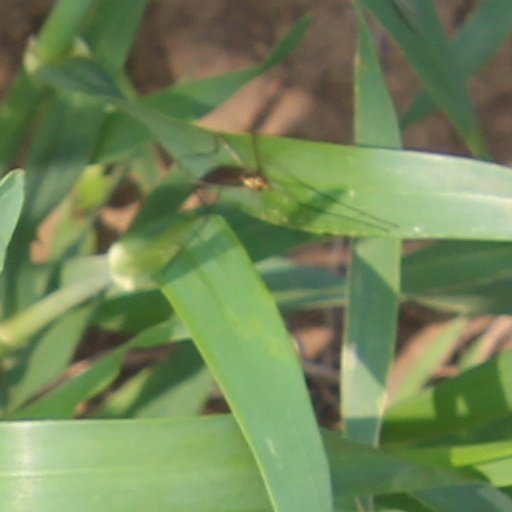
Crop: wheat